Culture of Gilgit-Baltistan

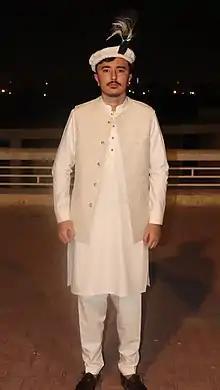
The traditional hat

The dress plays a central role in the identity of a person. Traditional clothing of the region is influenced by local culture, geography and weather.